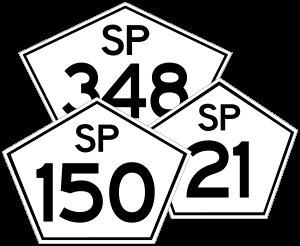
Le réseau routier de l'État de São Paulo est le plus grand système d'un État du Brésil, avec plus de 35 000 km. C'est un réseau inter-connecté, divisé en trois niveaux : municipal, départemental et fédéral. Plus de 90 % de la population paulista habite à moins de 5 km d'un route goudronnée.